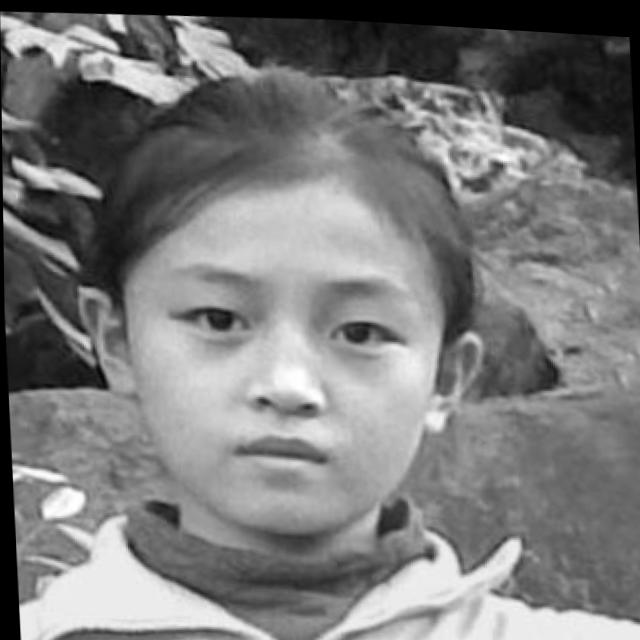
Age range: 13-20